Byzantine Empire under the Isaurian dynasty

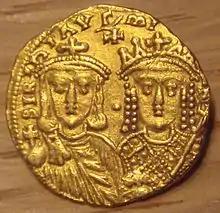
Gold solidus showing Irene alongside her son Constantine VI

In 782 he was betrothed to Rotrude, a daughter of the Frankish King Charlemagne by his third wife Hildegard. Irene herself broke off the engagement in 788. In 787 Constantine had signed the decrees of the Second Council of Nicaea, but he appears to have had iconoclast sympathies.